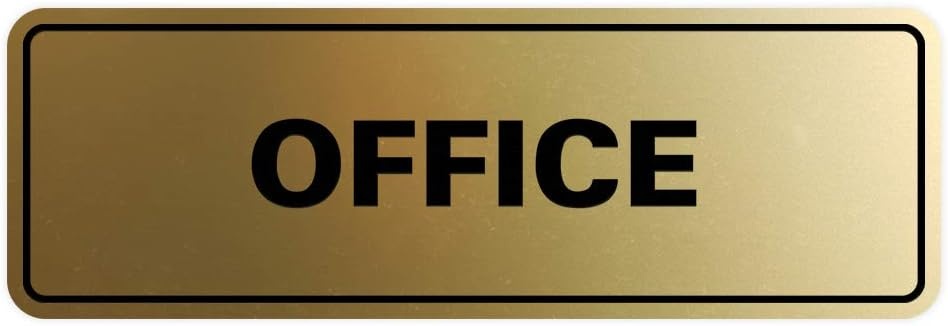
Signs ByLITA Standard Office Sign - Professional Business Signage - Easy to Install (Brushed Gold) - Small 1 Pack
Overview Brand : Signs ByLITA Size : 2 x 6" - Small (1 Pack) Color : Brushed Gold Material : Plastic Mounting Type : Wall Mount Pre-printed : Letter Recommended Uses For Product : Office Product Dimensions : 6"L x 2"W Manufacturer : Signs ByLITA Unit Count : 1.0 Count About this item Beautifully designed Signs ByLITA Standard Office Signfor your home, office, business or school. Dimensions: 2"H X 6" W Premium Lasered Engraved Plastic Sign includes, optional, strong foam double sided adhesive tape for mounting on most surfaces. Perfect sign for your home, office, business or school.
Brand: SignsByLITA
Category: Office Supplies > Name Plates > Door Name Plates